Earth, Wind & Fire

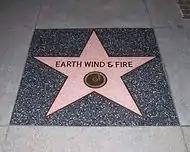
Earth, Wind & Fire star on the Hollywood Walk of Fame

In November 1993, EWF performed at the American Music Awards 20th anniversary special. During 1994, EWF was inducted into the NAACP Image Award Hall of Fame. On September 14 of the following year, the band received another tribute in the form of a star on the Hollywood Walk of Fame. With Maurice, Sonny Emory, Sheldon Reynolds, Bailey, Johnson, Woolfolk and Verdine attending the said inauguration ceremony.